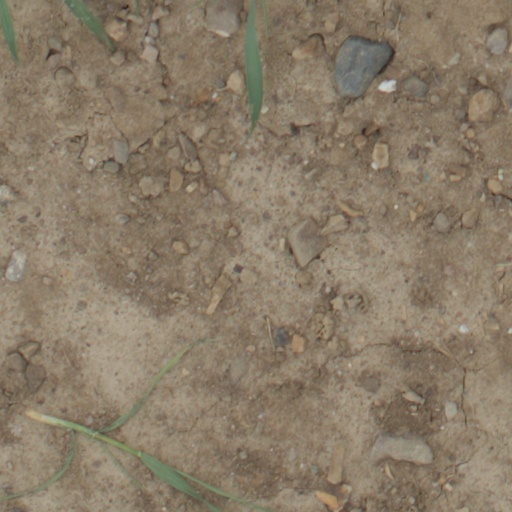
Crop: wheat